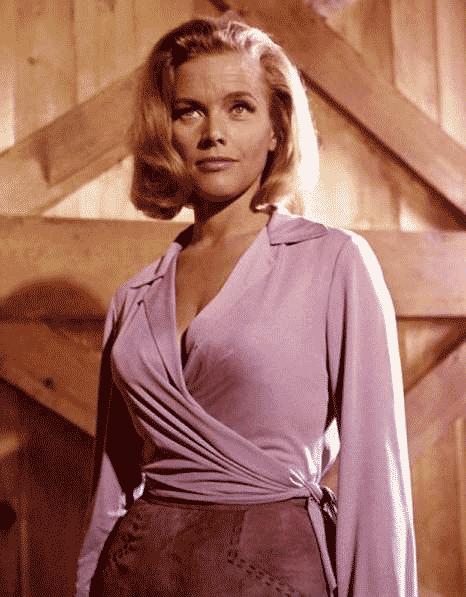
Gender: women